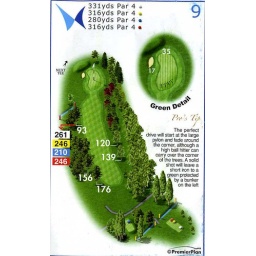
if it's not water the trees get in the way